Great French Wine Blight

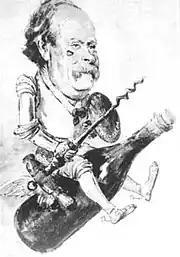
"Death to Phylloxera!" (a French caricature from 1880)

There is still no remedy, as such, for the "Phylloxera", or the disease it brings with it, and it still poses a substantial threat to any vineyard not planted with grafted rootstock. There is only one European grape vine known to be resistant to the "Phylloxera", the Assyrtiko vine, which grows on the volcanic Greek island of Santorini; however there is speculation that the actual source of this resistance may arise from the volcanic ash in which the vines grow, and not from the vine itself.